Western Desert

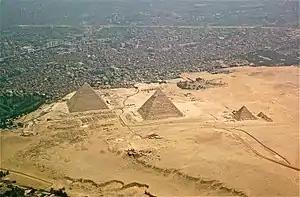
Overlook of the Giza Plateau and the Pyramids of Giza

The Giza Plateau (هضبة الجيزة) is a plateau in Giza, on the outskirts of Cairo, Egypt, at the edges of the Western Desert, site of the Fourth Dynasty Giza Necropolis, which includes the Great Pyramids of Khufu, Khafre and Menkaure, the Great Sphinx, several cemeteries, a workers' village and an industrial complex.